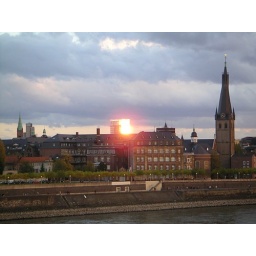
The Sparkasse Building glowing in the evening sun. To the right the wind-skew tower of Lambertus church